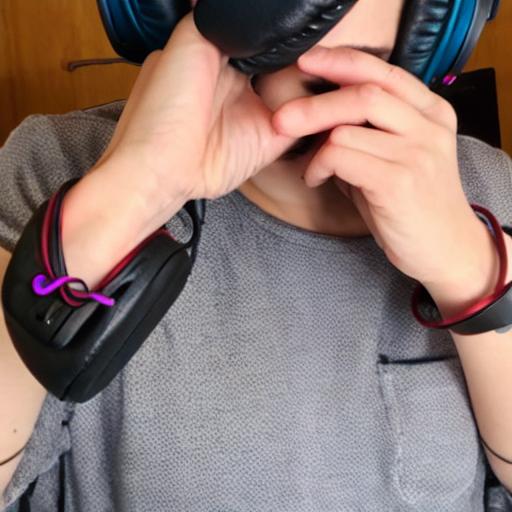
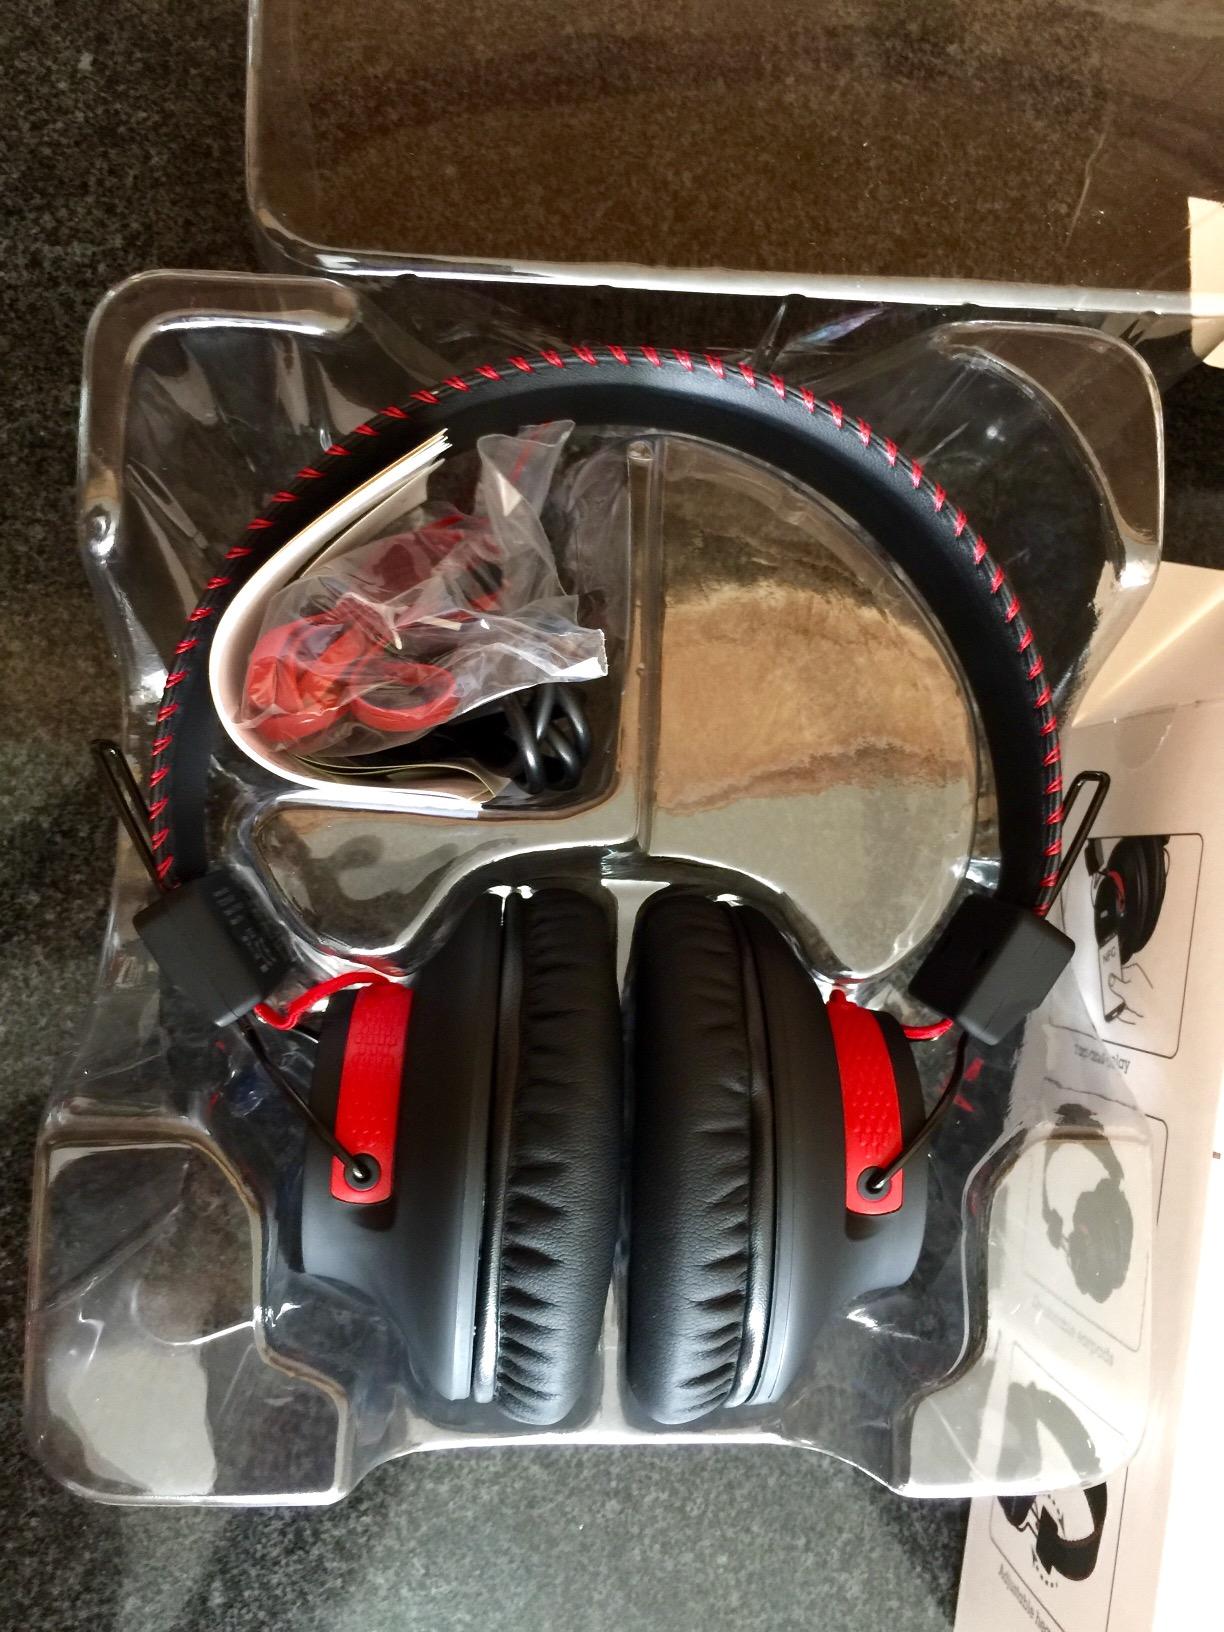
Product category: headphones
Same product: no